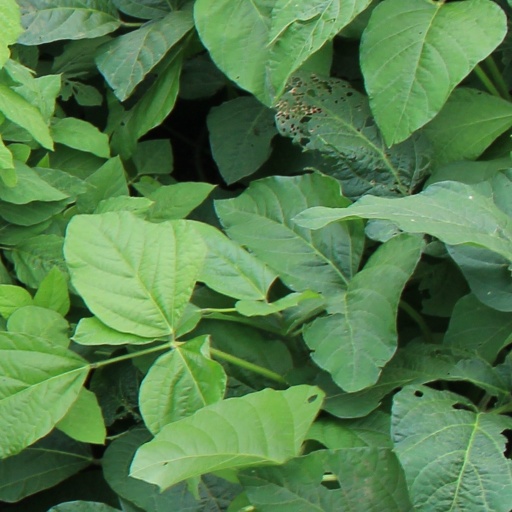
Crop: soybean